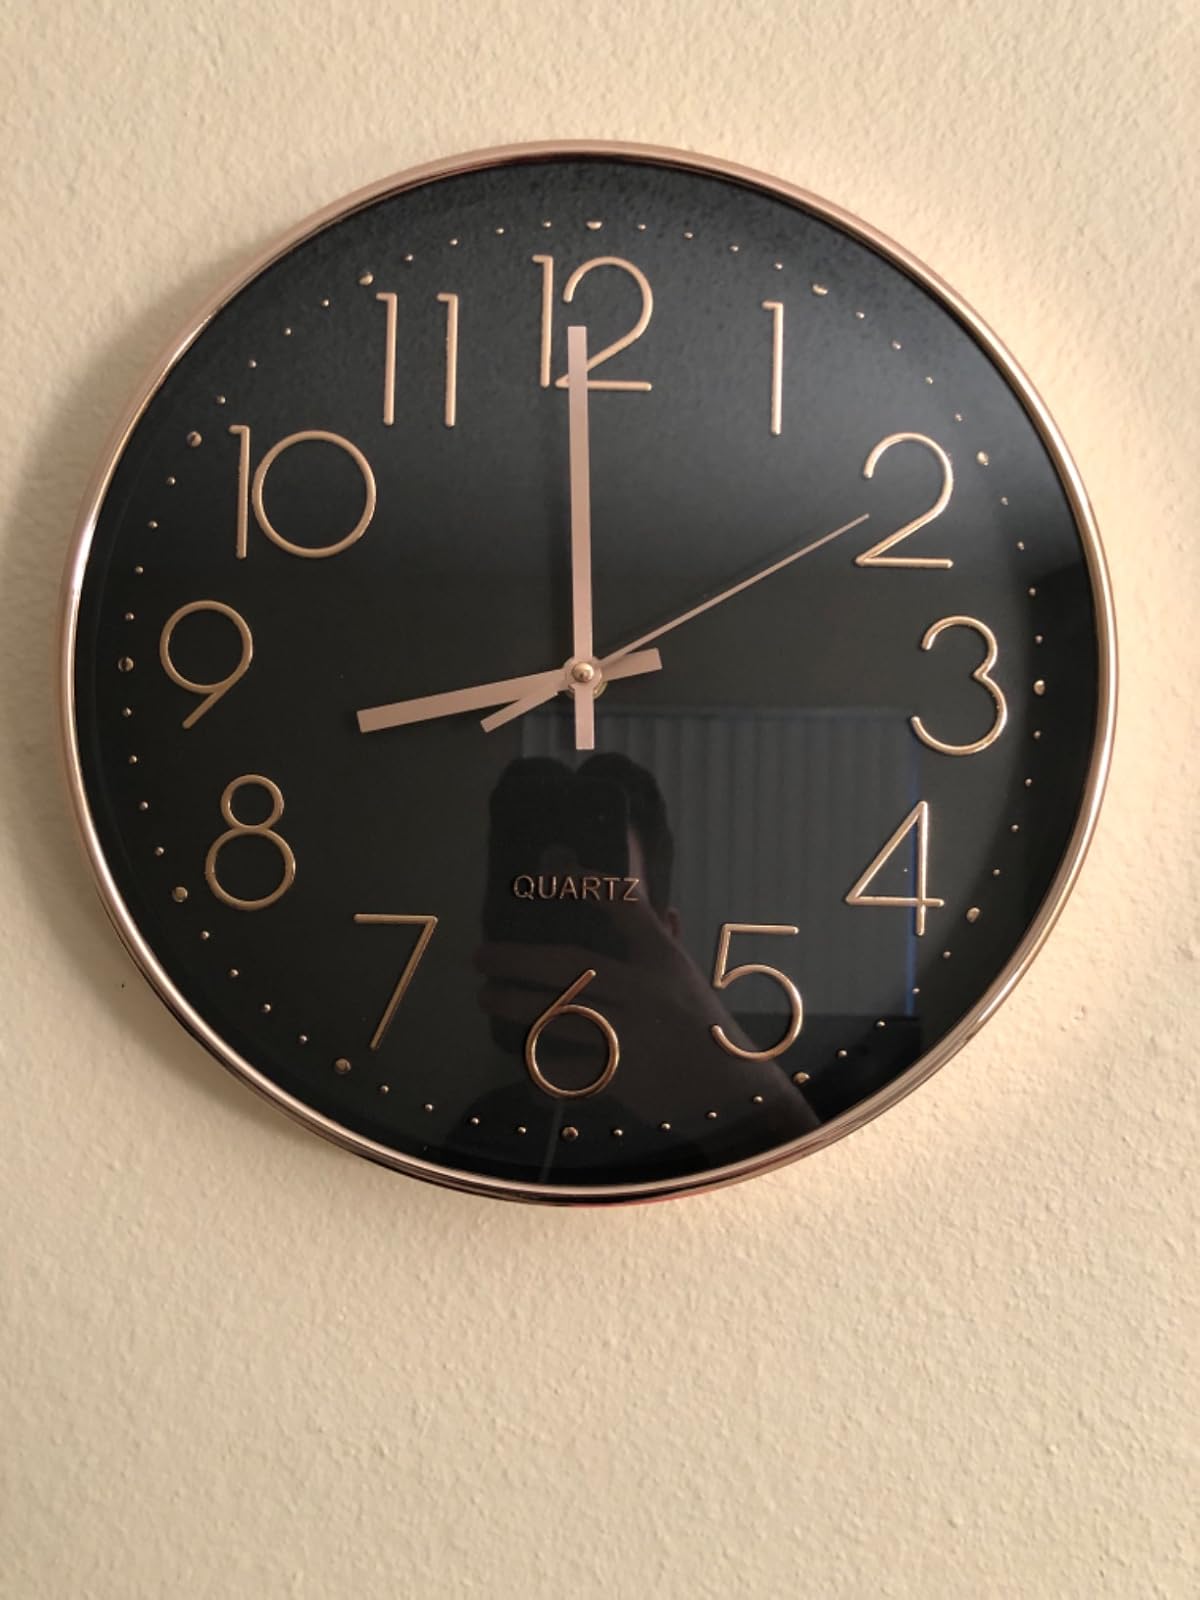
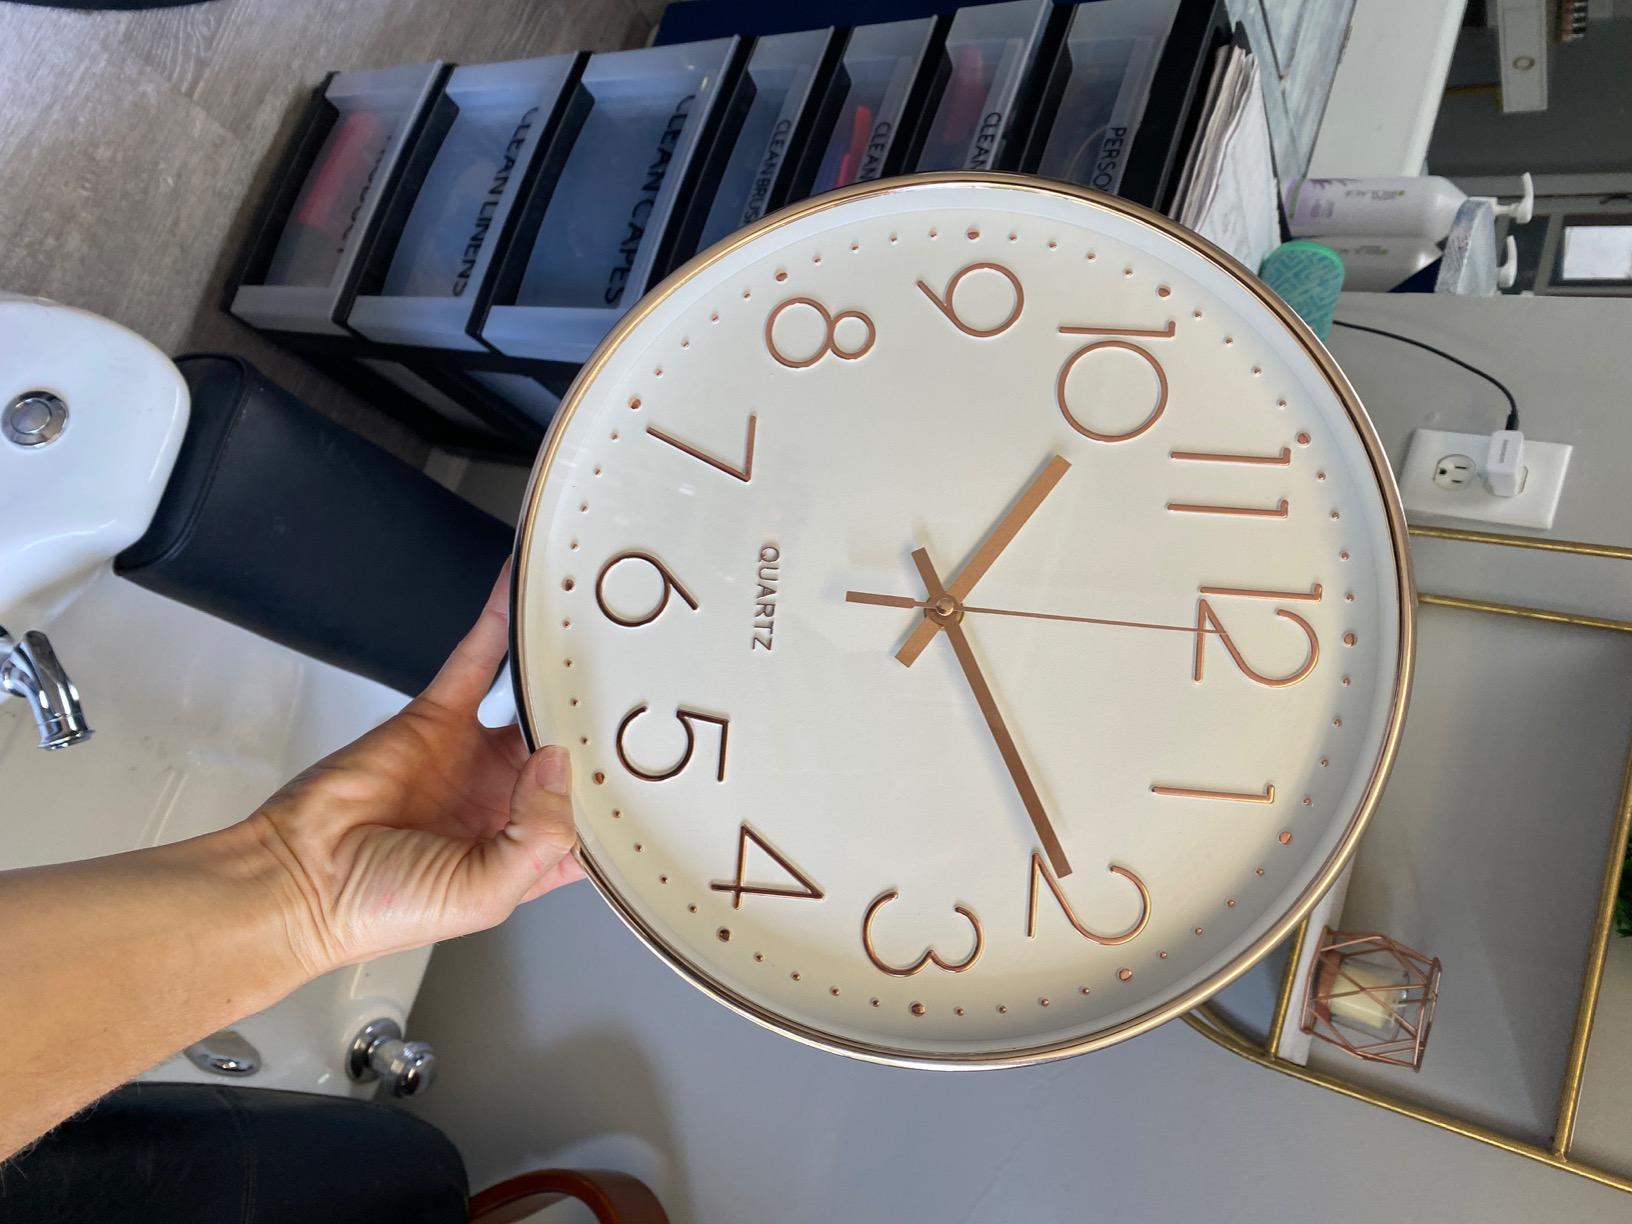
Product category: clock
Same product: no